Oswego Lake

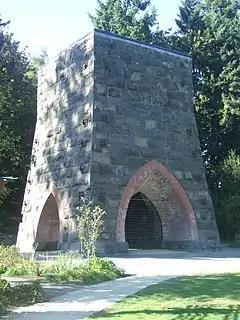
Remains of the Oregon Iron Company Furnace in Lake Oswego's George Rogers Park

In 1865, the Oregon Iron Company was incorporated with the goal of making the town of Oswego an industrial center for the smelting of the abundant iron ore in the area. The company purchased the entire town of Oswego, including the lake and surrounding hills, which were rich in not only iron ore, but trees that would be turned into charcoal to feed the furnaces. Population in the town boomed, aided by the opening of a narrow gauge railroad from Portland in 1886. The Oregon iron industry peaked in 1890, but with the availability of cheaper coke-fired iron and steel mills, by the early 20th century it had nearly collapsed.